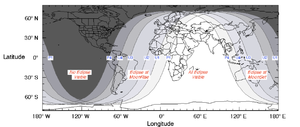
Måneformørkelse 27. juli 2018
Synlighed af måneformørkelsen: Hvidt område: Formørkelsen er synlig i hele dens periode Mellem linjerne P1 og U1: Månen står op tiltagende halvskygge-formørket eller går ned aftagende halvskygge-formørket Mellem linjerne U1 og U2: Månen står op tiltagende delvist formørket eller går ned aftagende delvist formørket Mellem linjerne U2 og U3: Månen står op eller går ned totalt formørket Mellem linjerne U3 og U4: Månen står op aftagende delvist formørket eller går ned tiltagende delvist formørket Mellem linjerne U4 og P4: Månen står op aftagende halvskygge-formørket eller går ned tiltagende halvskygge-formørket Mørkt område: Formørkelse er ikke synlig
Der var en total måneformørkelse 27. juli 2018 som var den anden totale måneformørkelse i 2018. Den første skete 31. januar 2018, og den næstfølgende bliver 21. januar 2019. Formørkelsen var total i ca. 1 time og 43 minutter fra kl. 19.30 UTC til 21.13 UTC. Det blev derved den længstvarende måneformørkelse i over 100 år. Den lange varighed skyldtes at månens centrum passerede tæt forbi centrum af jordens skygge.